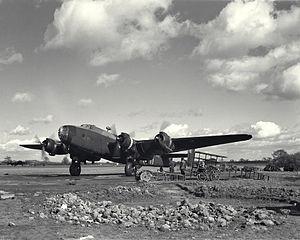
Ochamps est un village ainsi qu'une section de la commune belge de Libin située en Région wallonne dans la province de Luxembourg.